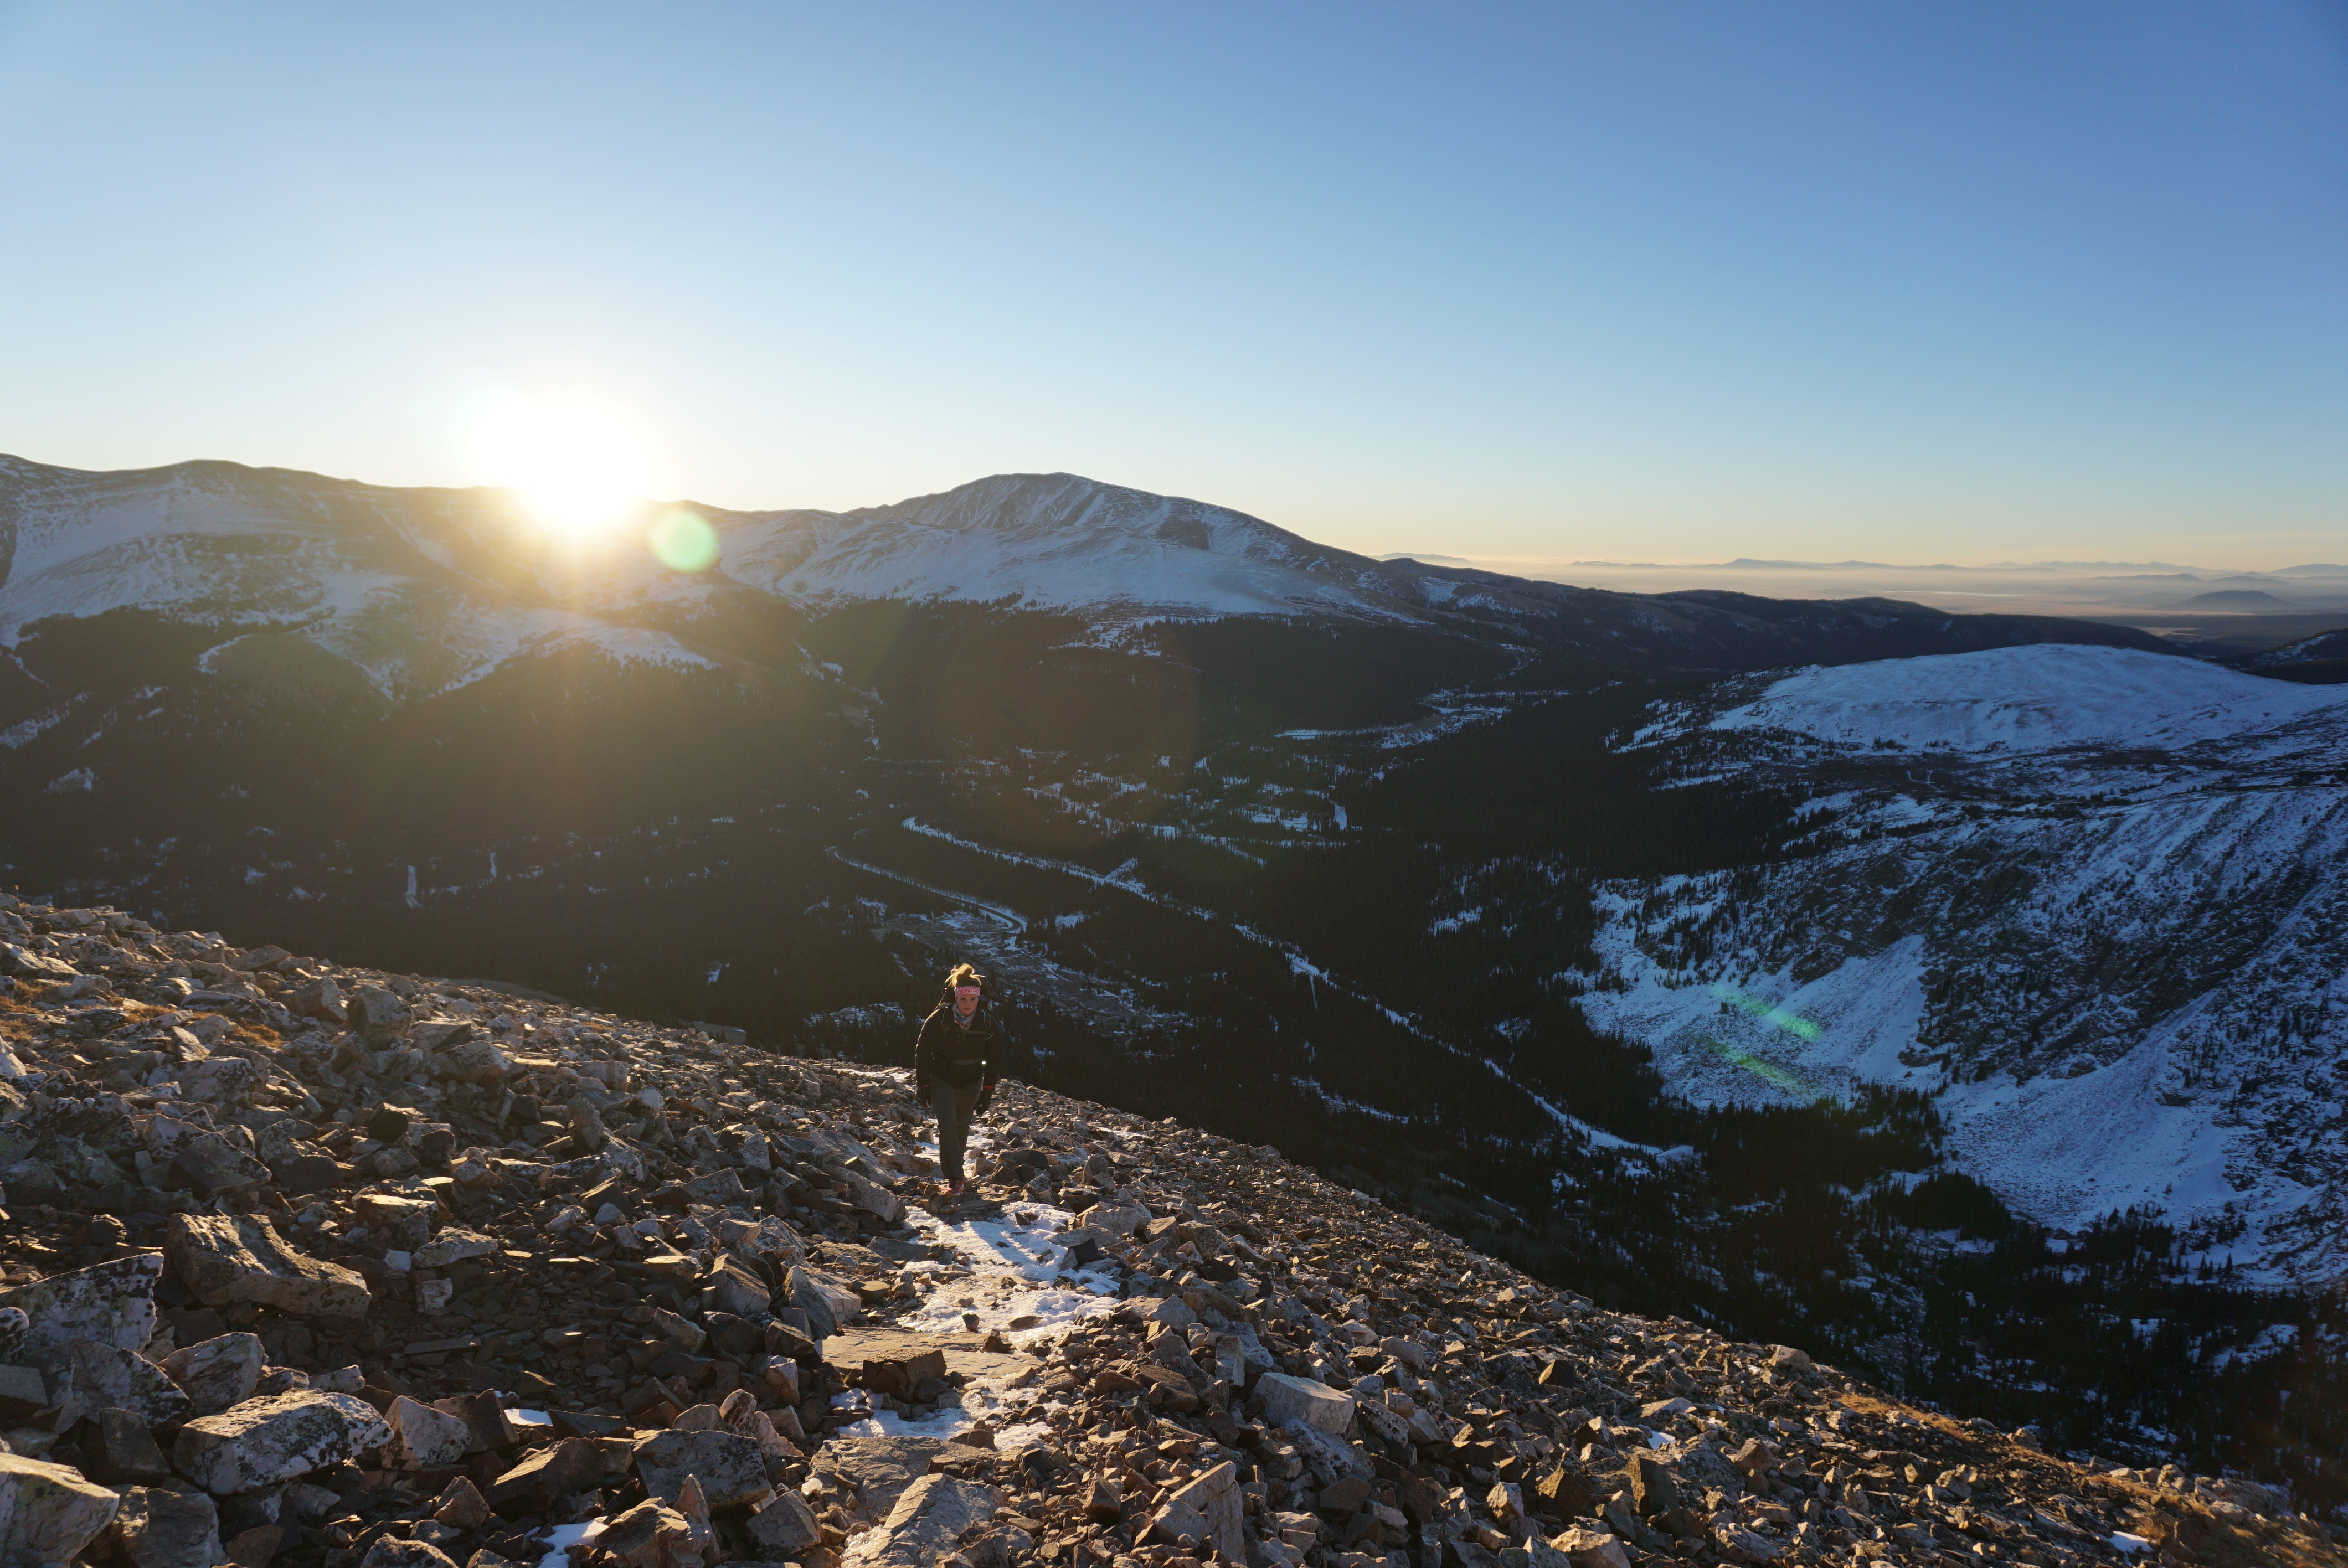
mountainous landforms, ridge, mountain, sky, wilderness, fell, hill, mountain range, highland, winter, snow, morning, summit, geological phenomenon, tundra, sunlight, ar te, horizon, rock, sunrise, terrain, escarpment, massif, plateau, landscape, tree, freezing, national park, adventure, cloud, mount scenery, valley, elevation, alps, glacial landform